Tiglath-Pileser III

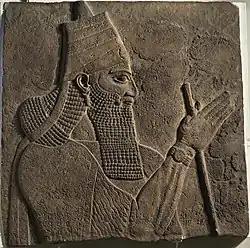
Tiglath-Pileser III as depicted on a stele from the walls of his royal palace

Tiglath-Pileser III (meaning "my trust belongs to the son of Ešarra") was the Neo-Assyrian emperor from 745 BC to his death in 727. One of the most prominent and historically significant Assyrian rulers, Tiglath-Pileser ended a period of Assyrian stagnation, introduced numerous political and military reforms, and doubled the lands under Assyrian control. Because of the massive expansion and centralization of Assyrian territory and the establishment of a standing army, some researchers consider Tiglath-Pileser's reign to mark the actual transition of Assyria into an empire. The reforms and methods of control introduced under Tiglath-Pileser laid the groundwork for policies enacted not only by later Assyrian kings but also by later empires for millennia after his death.